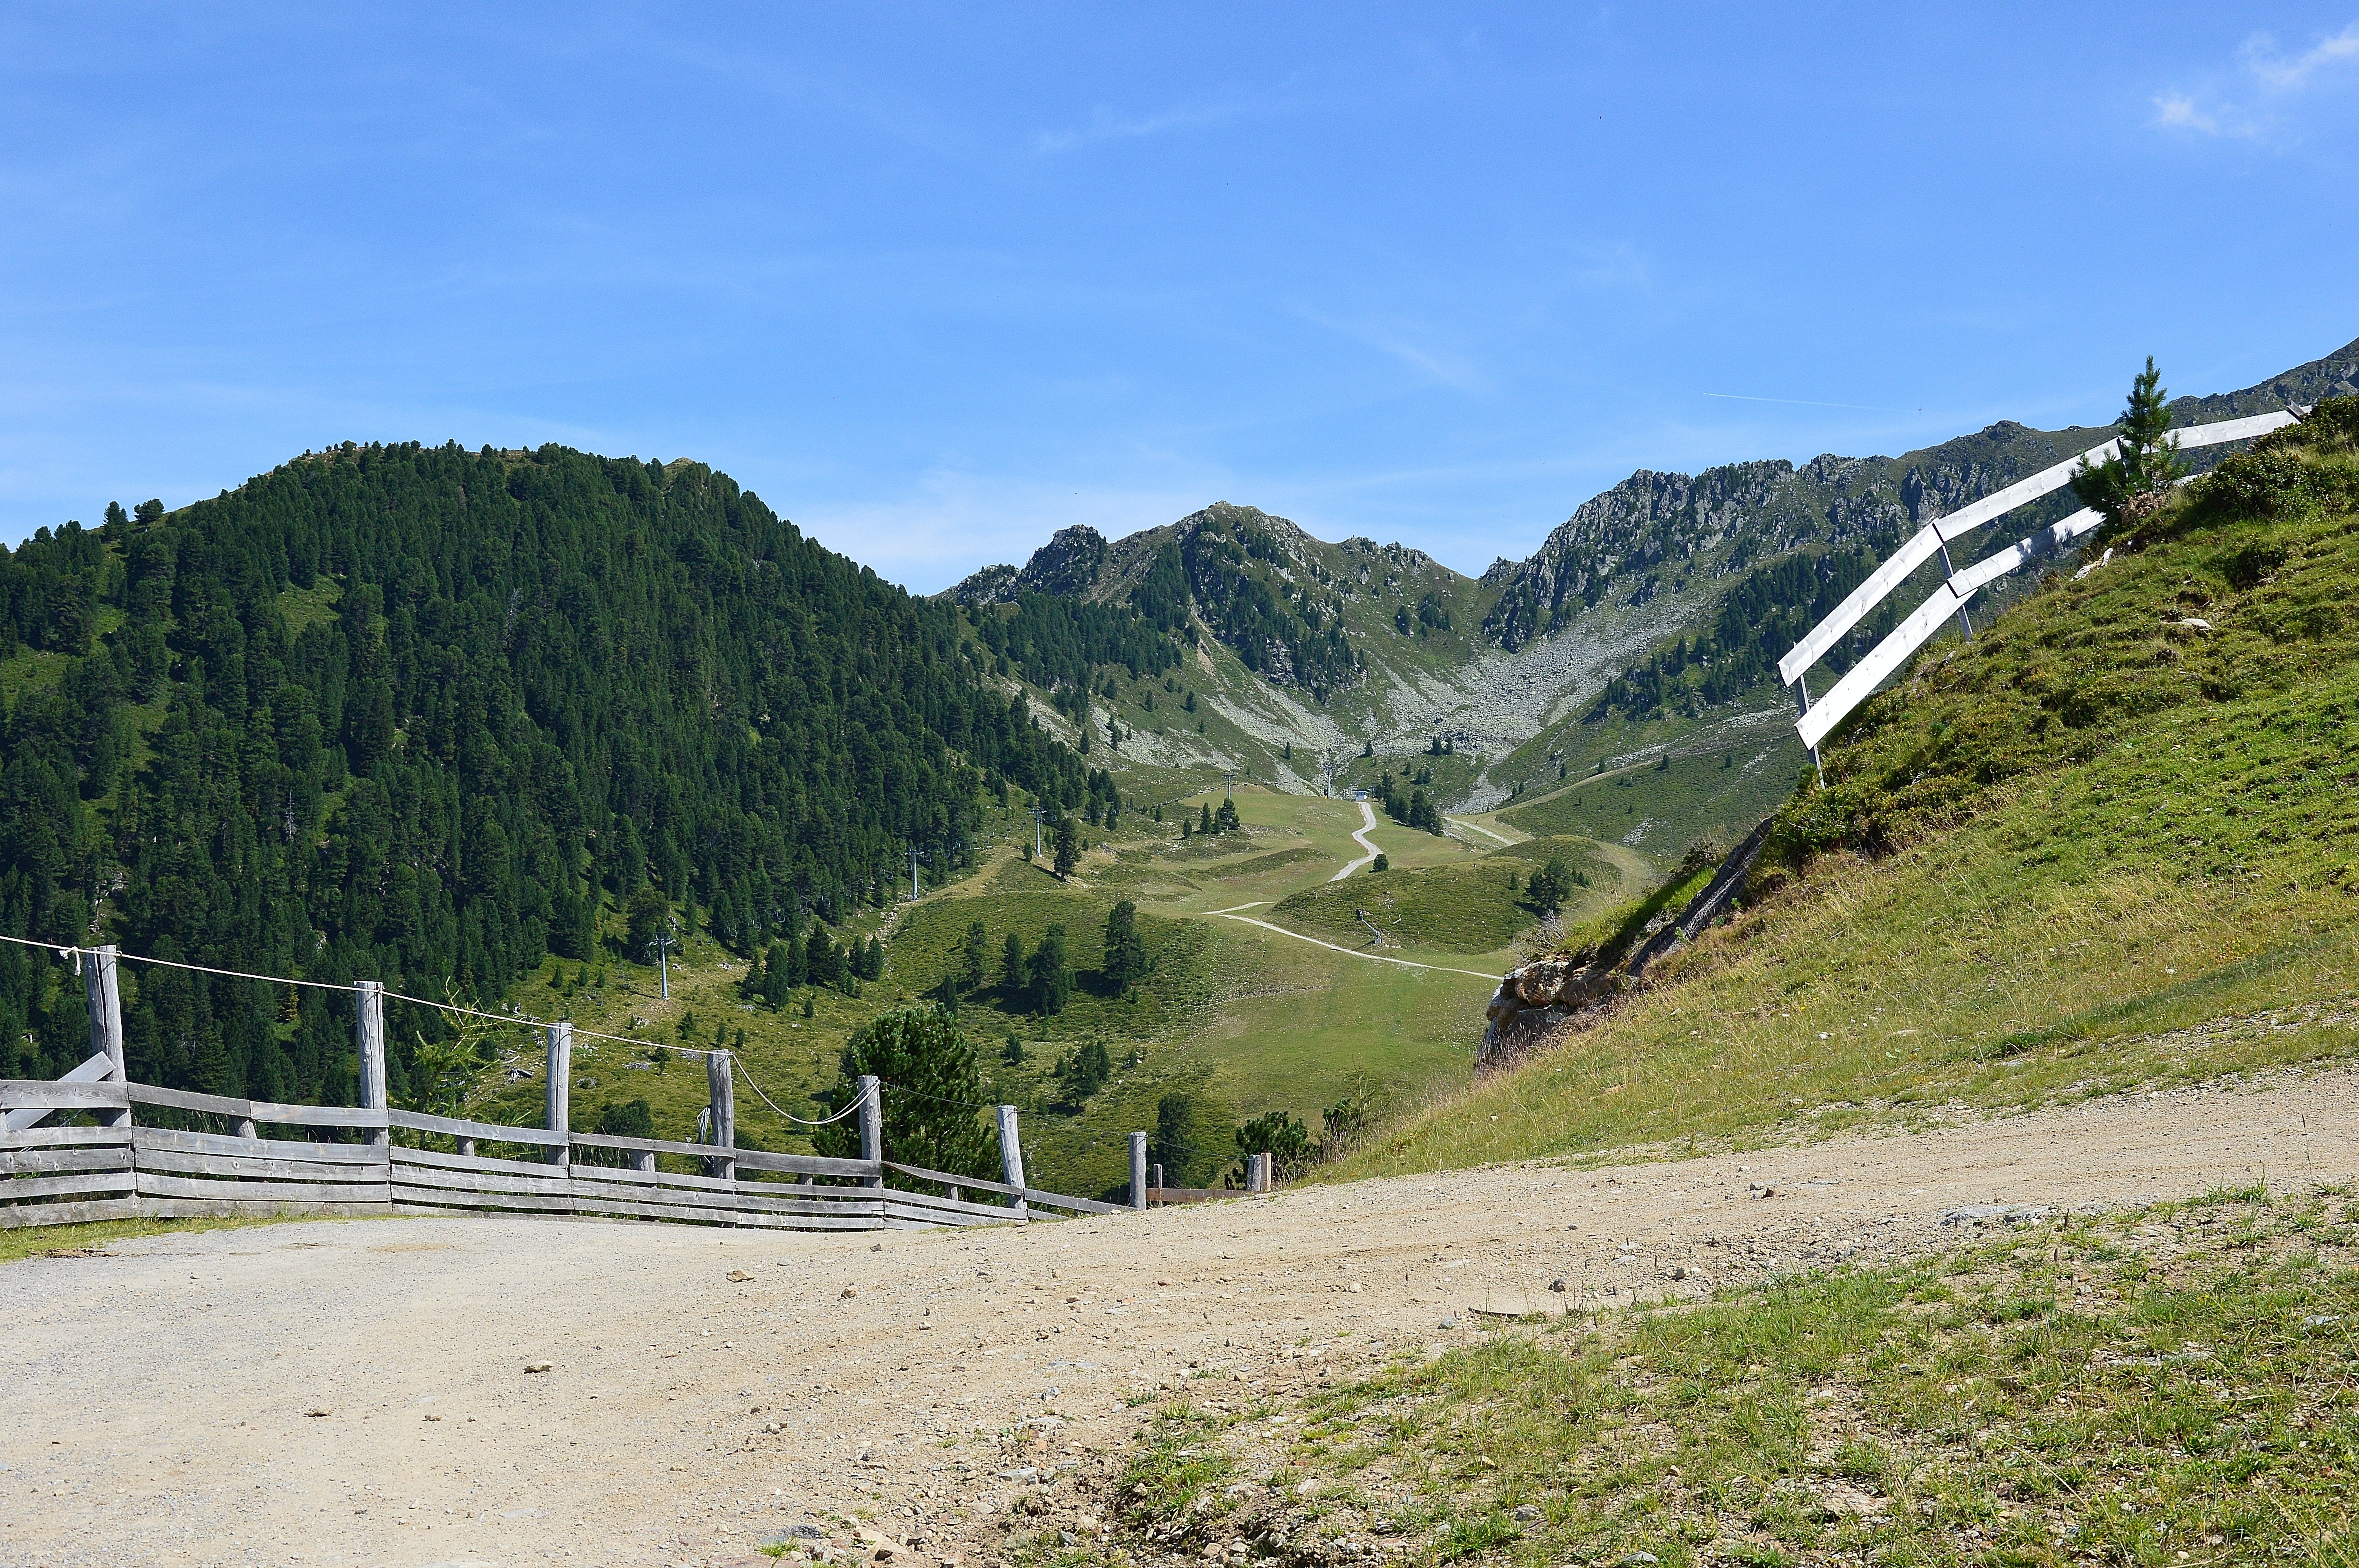
walking, mountain, trail, hill, valley, mountain range, alpine, reservoir, highland, ridge, austria, mountains, alps, plateau, fell, tyrol, landform, sautens, oetztal, mountain pass, tyrolean alps, hochoetz, mountainous landforms